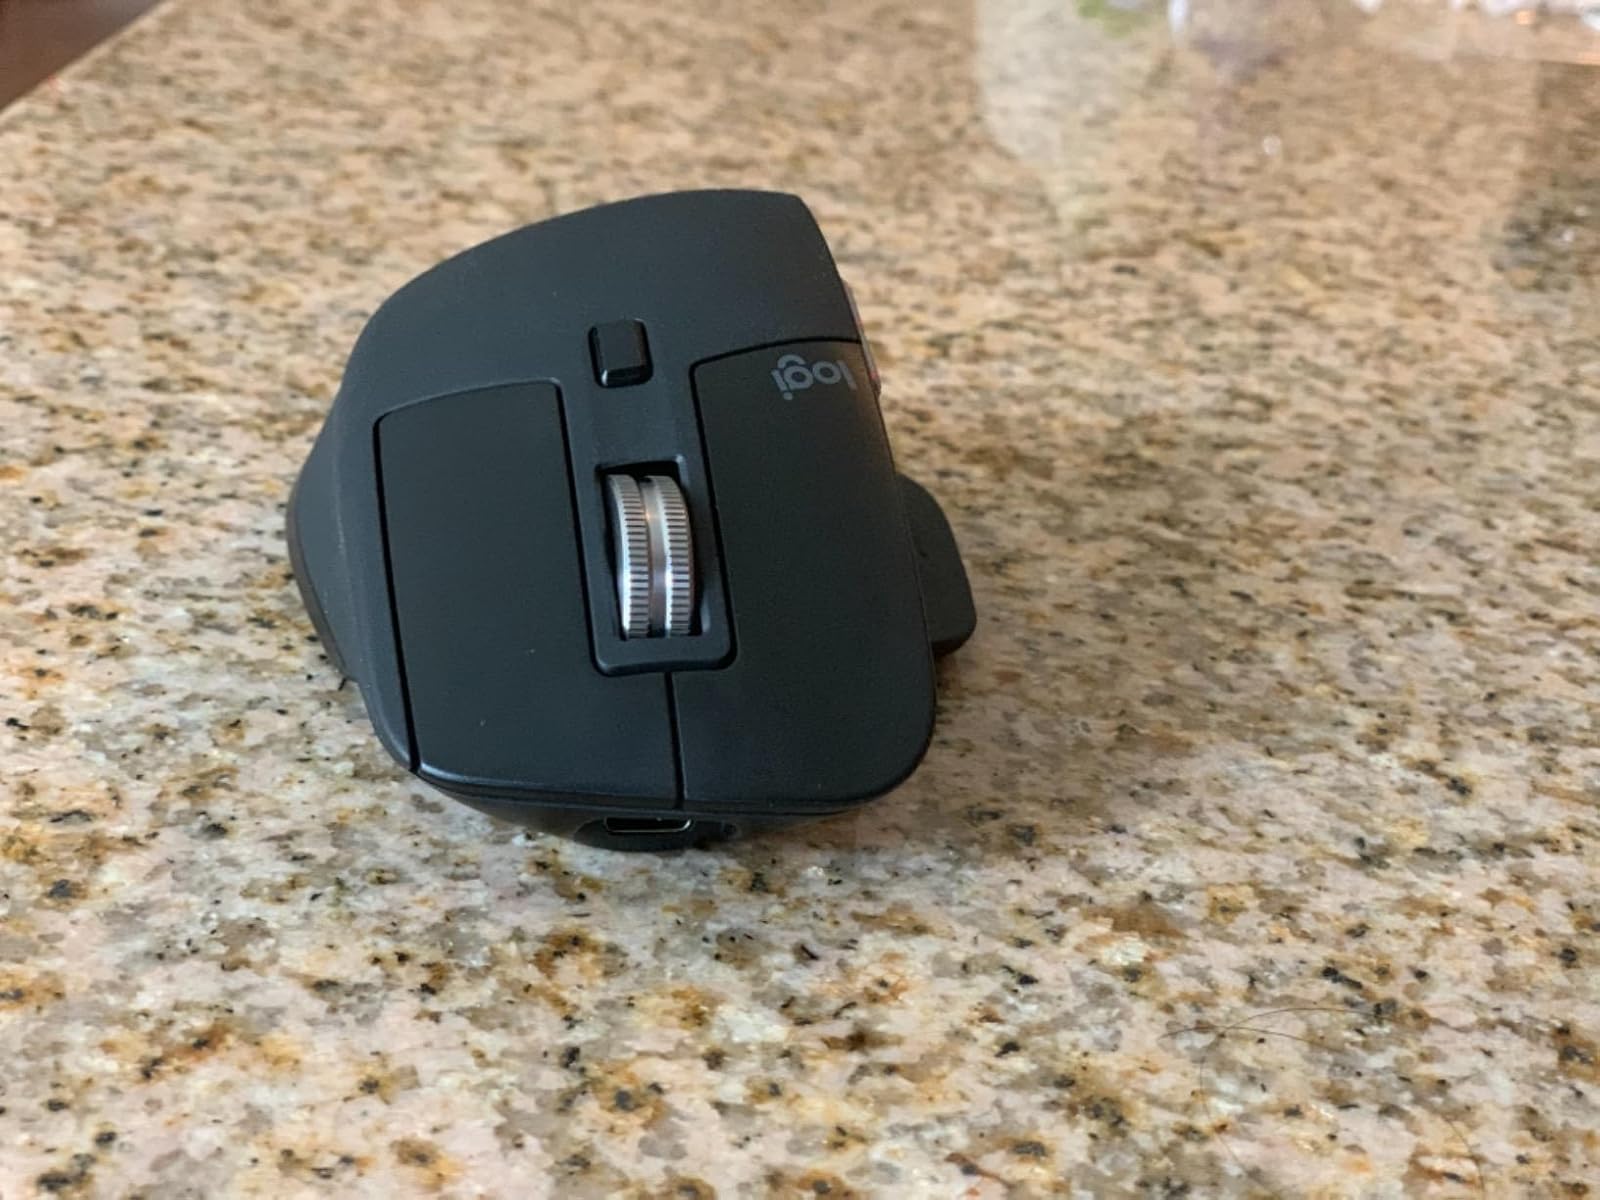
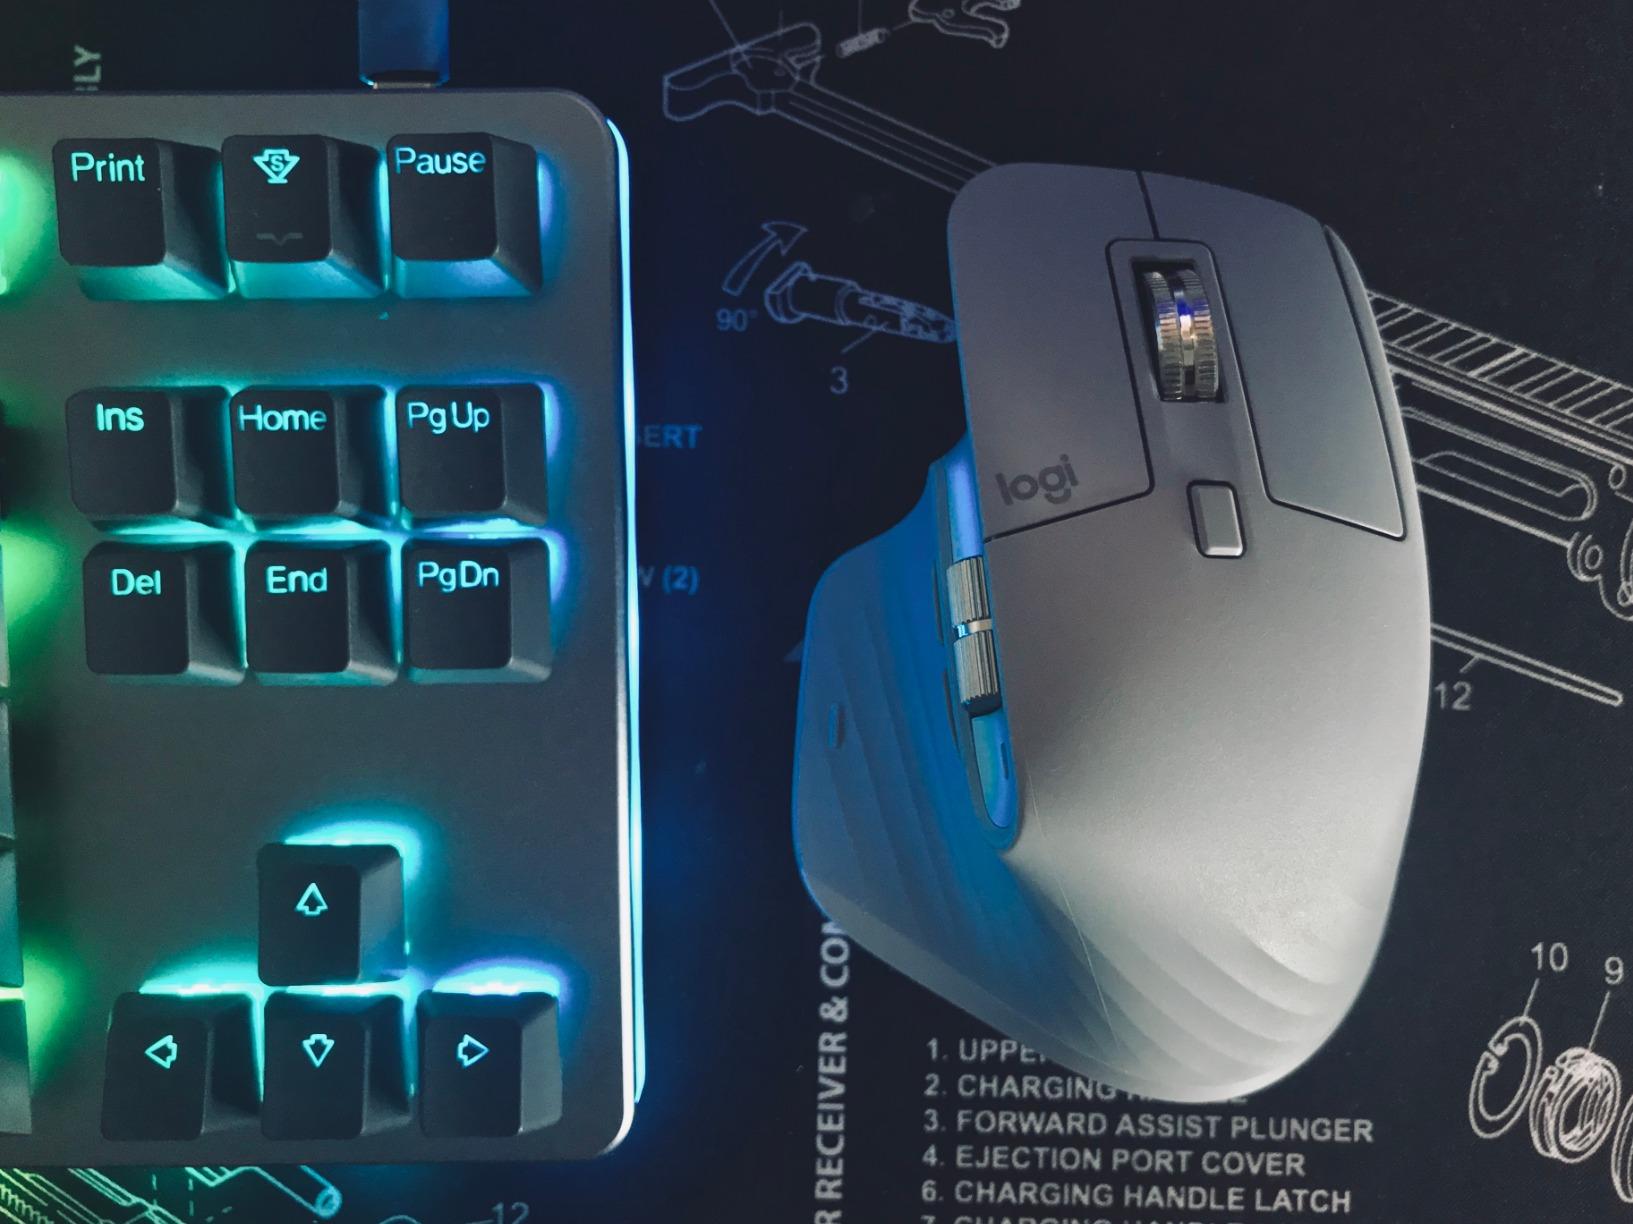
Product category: mouse
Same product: no